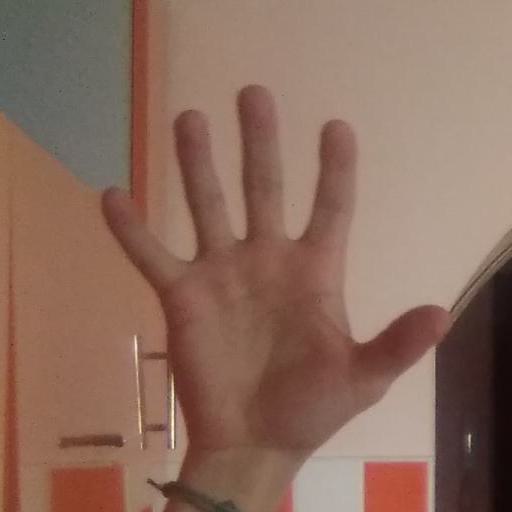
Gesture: palm